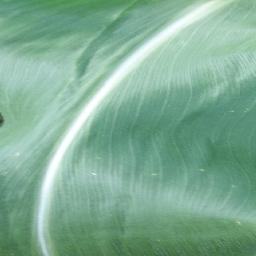
Label: Corn___healthy